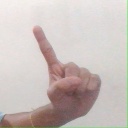
अक्षर: ए